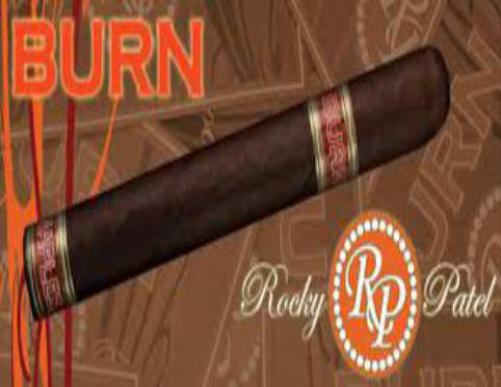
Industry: Necessities